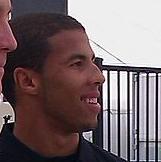
Age: 17